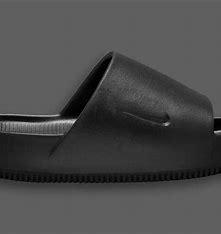
Brand: Nike
Model: Calm